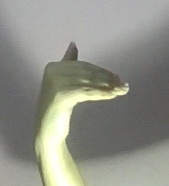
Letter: khaa